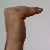
The image shows a hand gesture representing a space in Indian Sign Language.